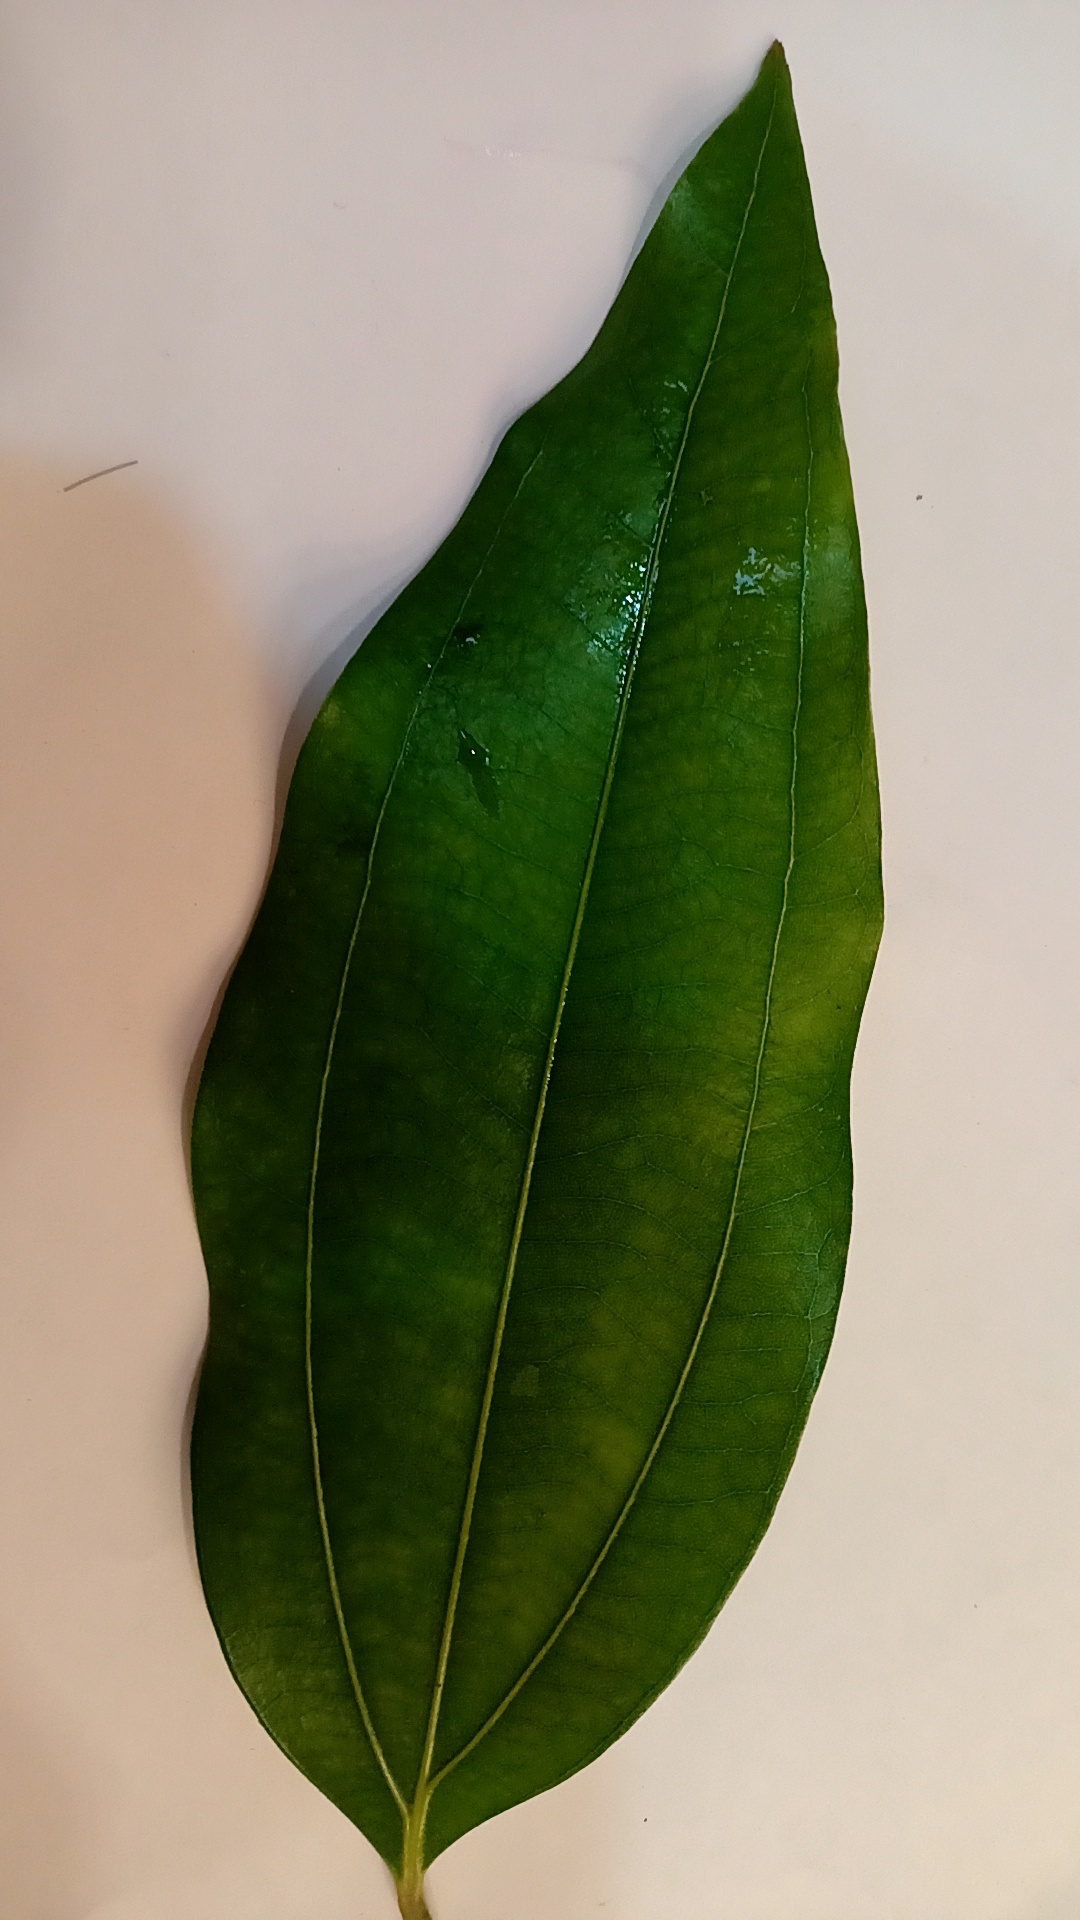
Label: Healthy